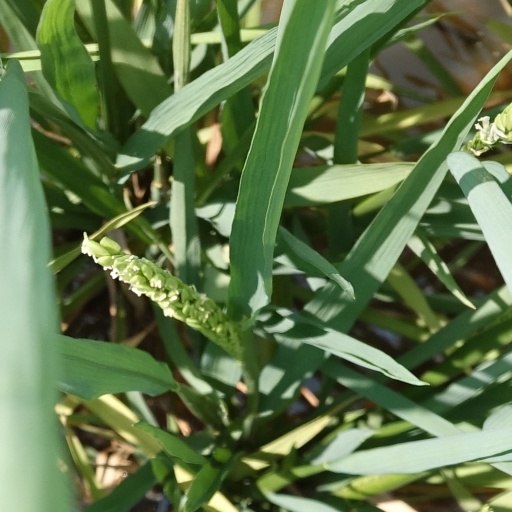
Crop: rice